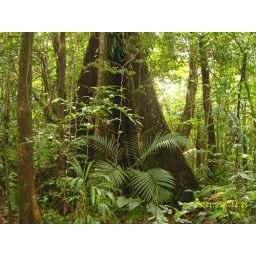
tree in the forest with enormous roots